Kim Byung-ji

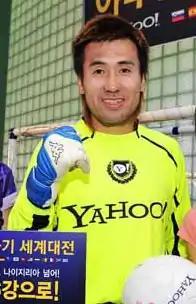
Kim in 2010

Kim Byung-ji (born 8 April 1970) is a former football goalkeeper who played for the South Korea national team as well as several clubs in the K League.